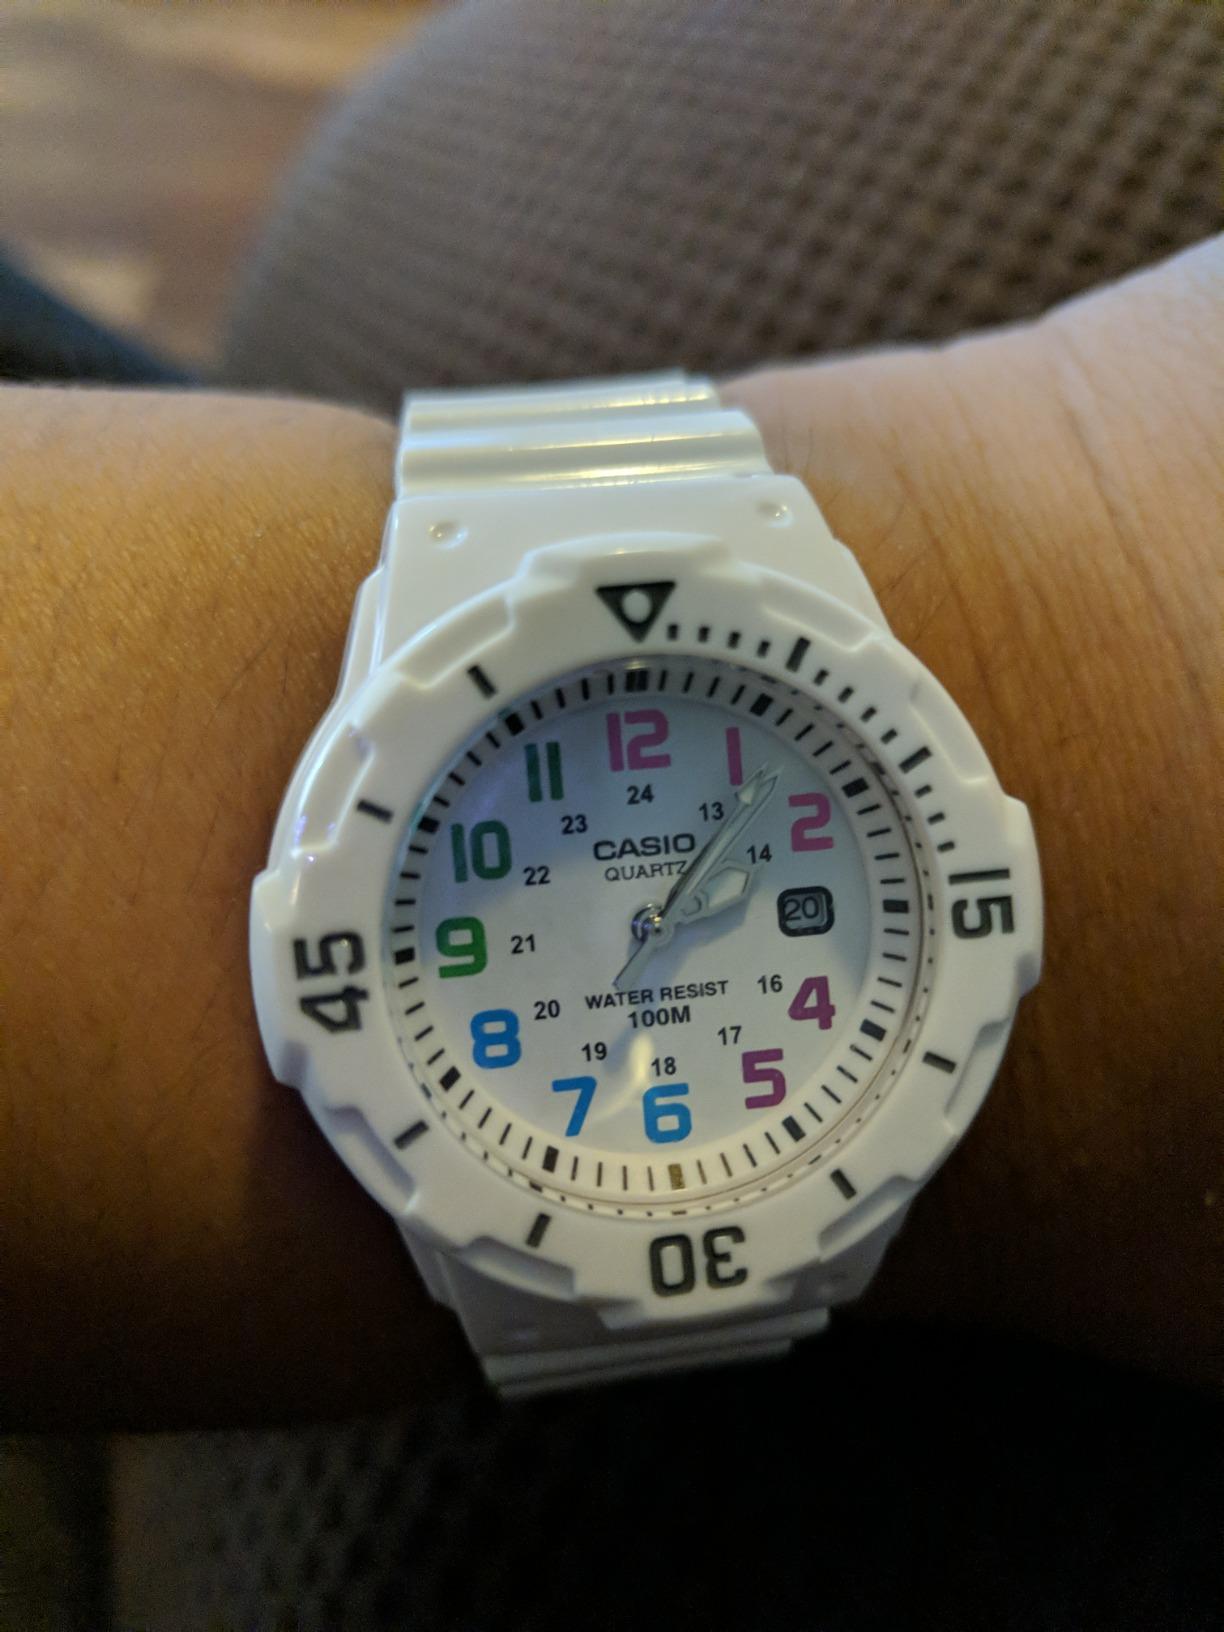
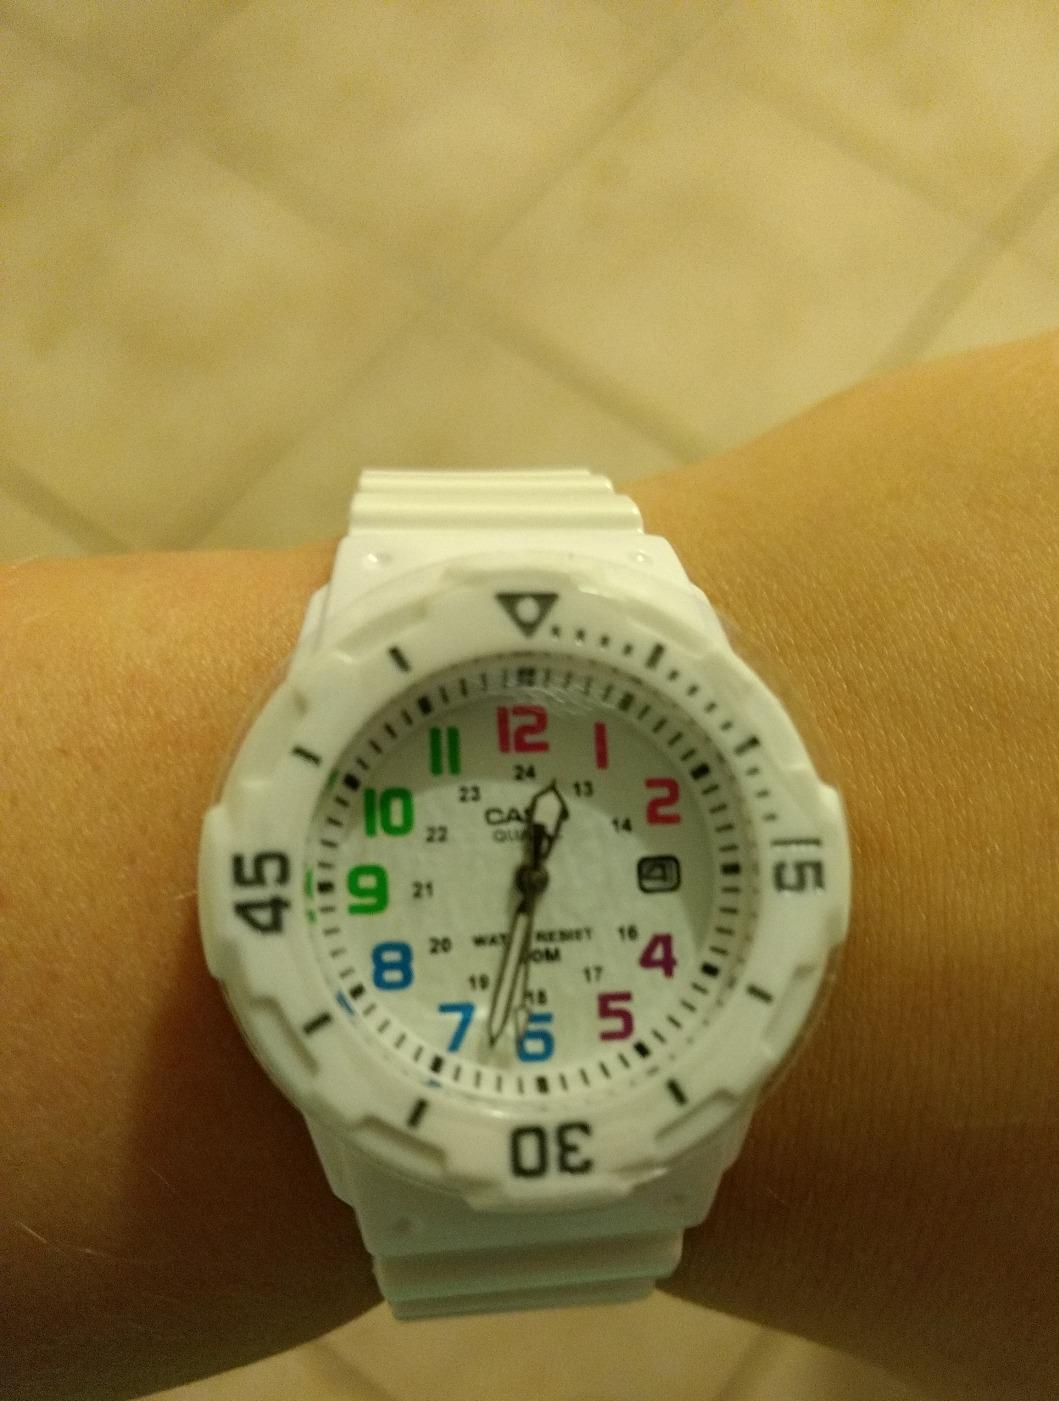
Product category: accessories_watch
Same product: yes